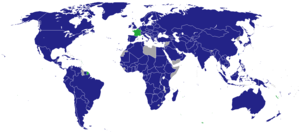
Les représentations diplomatiques de la France sont dues à ses missions diplomatiques. Avec ses 160 ambassades, la France dispose du troisième réseau d'ambassades et de consulats au monde après les États-Unis et la Chine. Elle précède le Royaume-Uni et l'Allemagne.
L'organisation territoriale de la France, découpage du territoire national en subdivisions administratives hiérarchisées, repose, depuis les lois de décentralisation de 1982, sur un équilibre entre des collectivités territoriales, administrées par des conseils élus et dotées d’une autonomie de gestion réelle, et des services déconcentrés de l'État non élus mais chargés de garantir l’unité de la République et le principe d'égalité devant la loi.